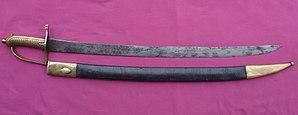
sabre d'infanterie briquet modèle 1767
L'appellation sabre briquet est un sobriquet utilisé pour un sabre français, utilisé dans l'infanterie, et décliné en plusieurs modèles. L'origine de cette appellation vient du sabre modèle 1767 de grenadier, auquel on a raccourci la lame, puis s'ensuivent les modèles 1790, AN IX, AN XI, et dérivés